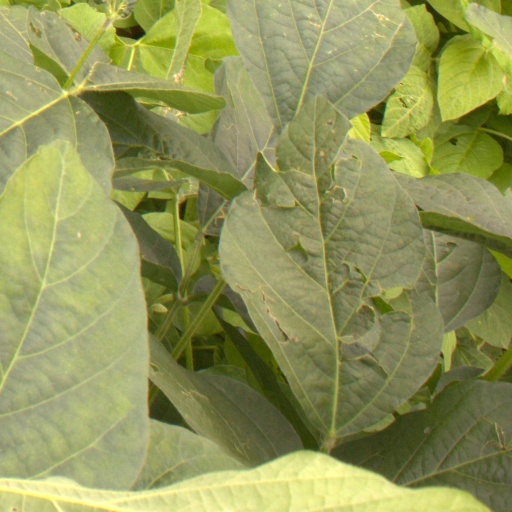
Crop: soybean